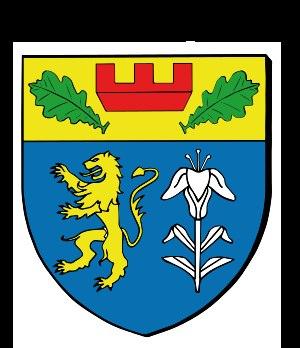
Murvaux est une commune française située dans le département de la Meuse, en région Grand Est.